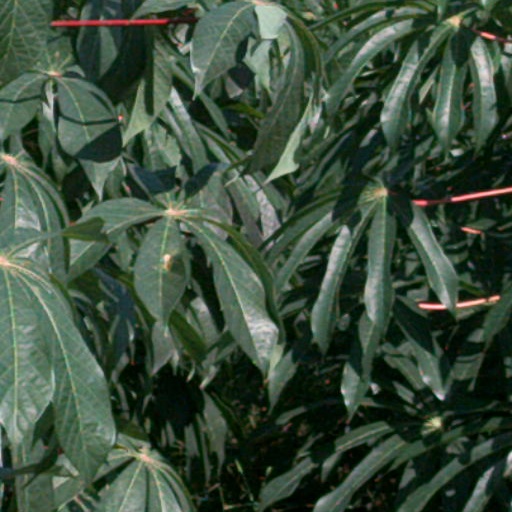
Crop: cassava